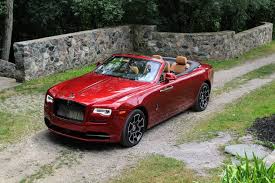
Label: noambulance